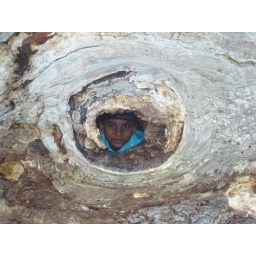
The face in the middle of the tree tunnel